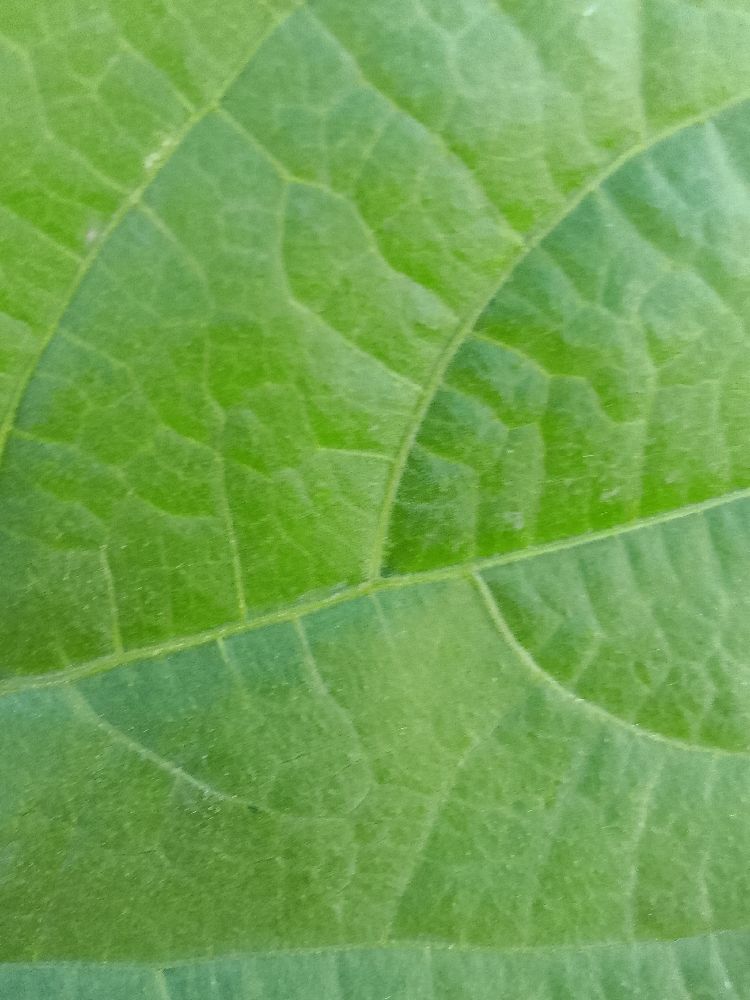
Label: healthy